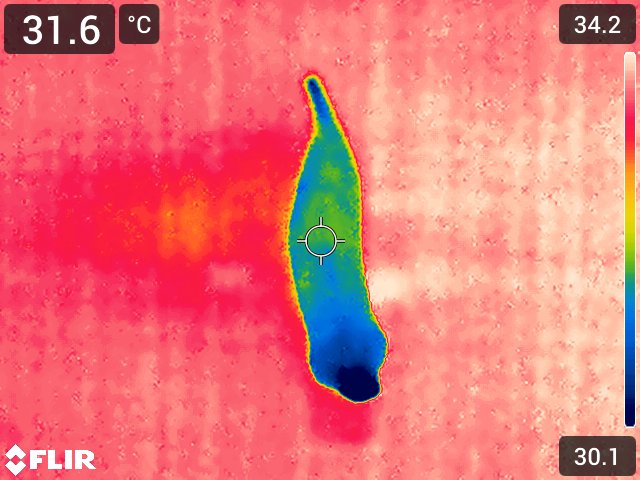
Maturity: adequate_matured